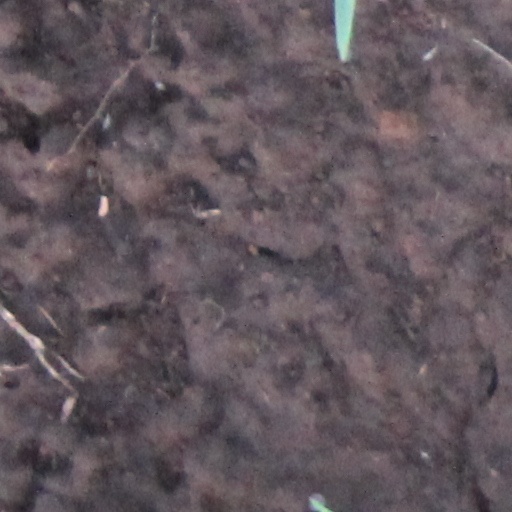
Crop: wheat